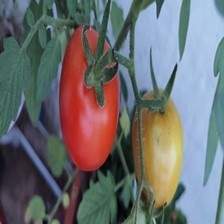
Label: tomato